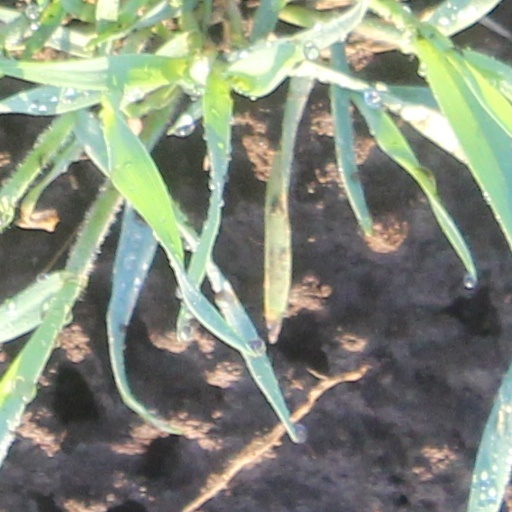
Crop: wheat